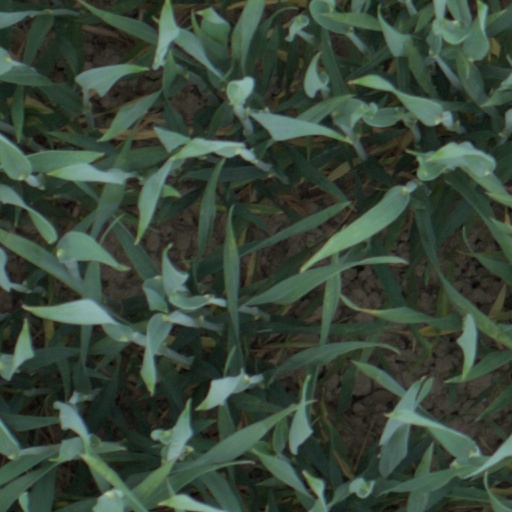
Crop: wheat